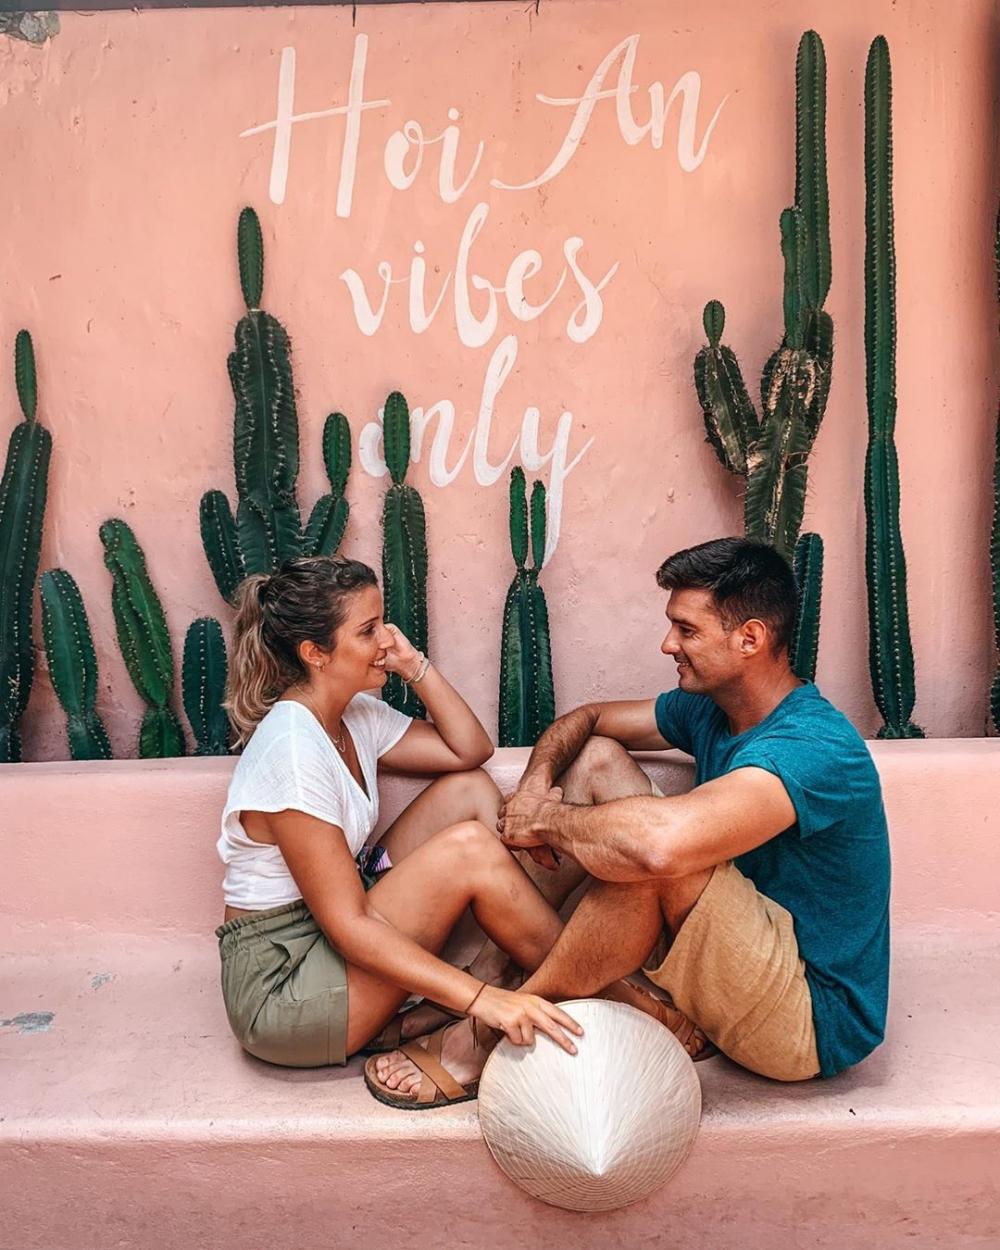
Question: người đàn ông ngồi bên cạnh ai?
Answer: một người phụ nữ mặc áo màu trắng